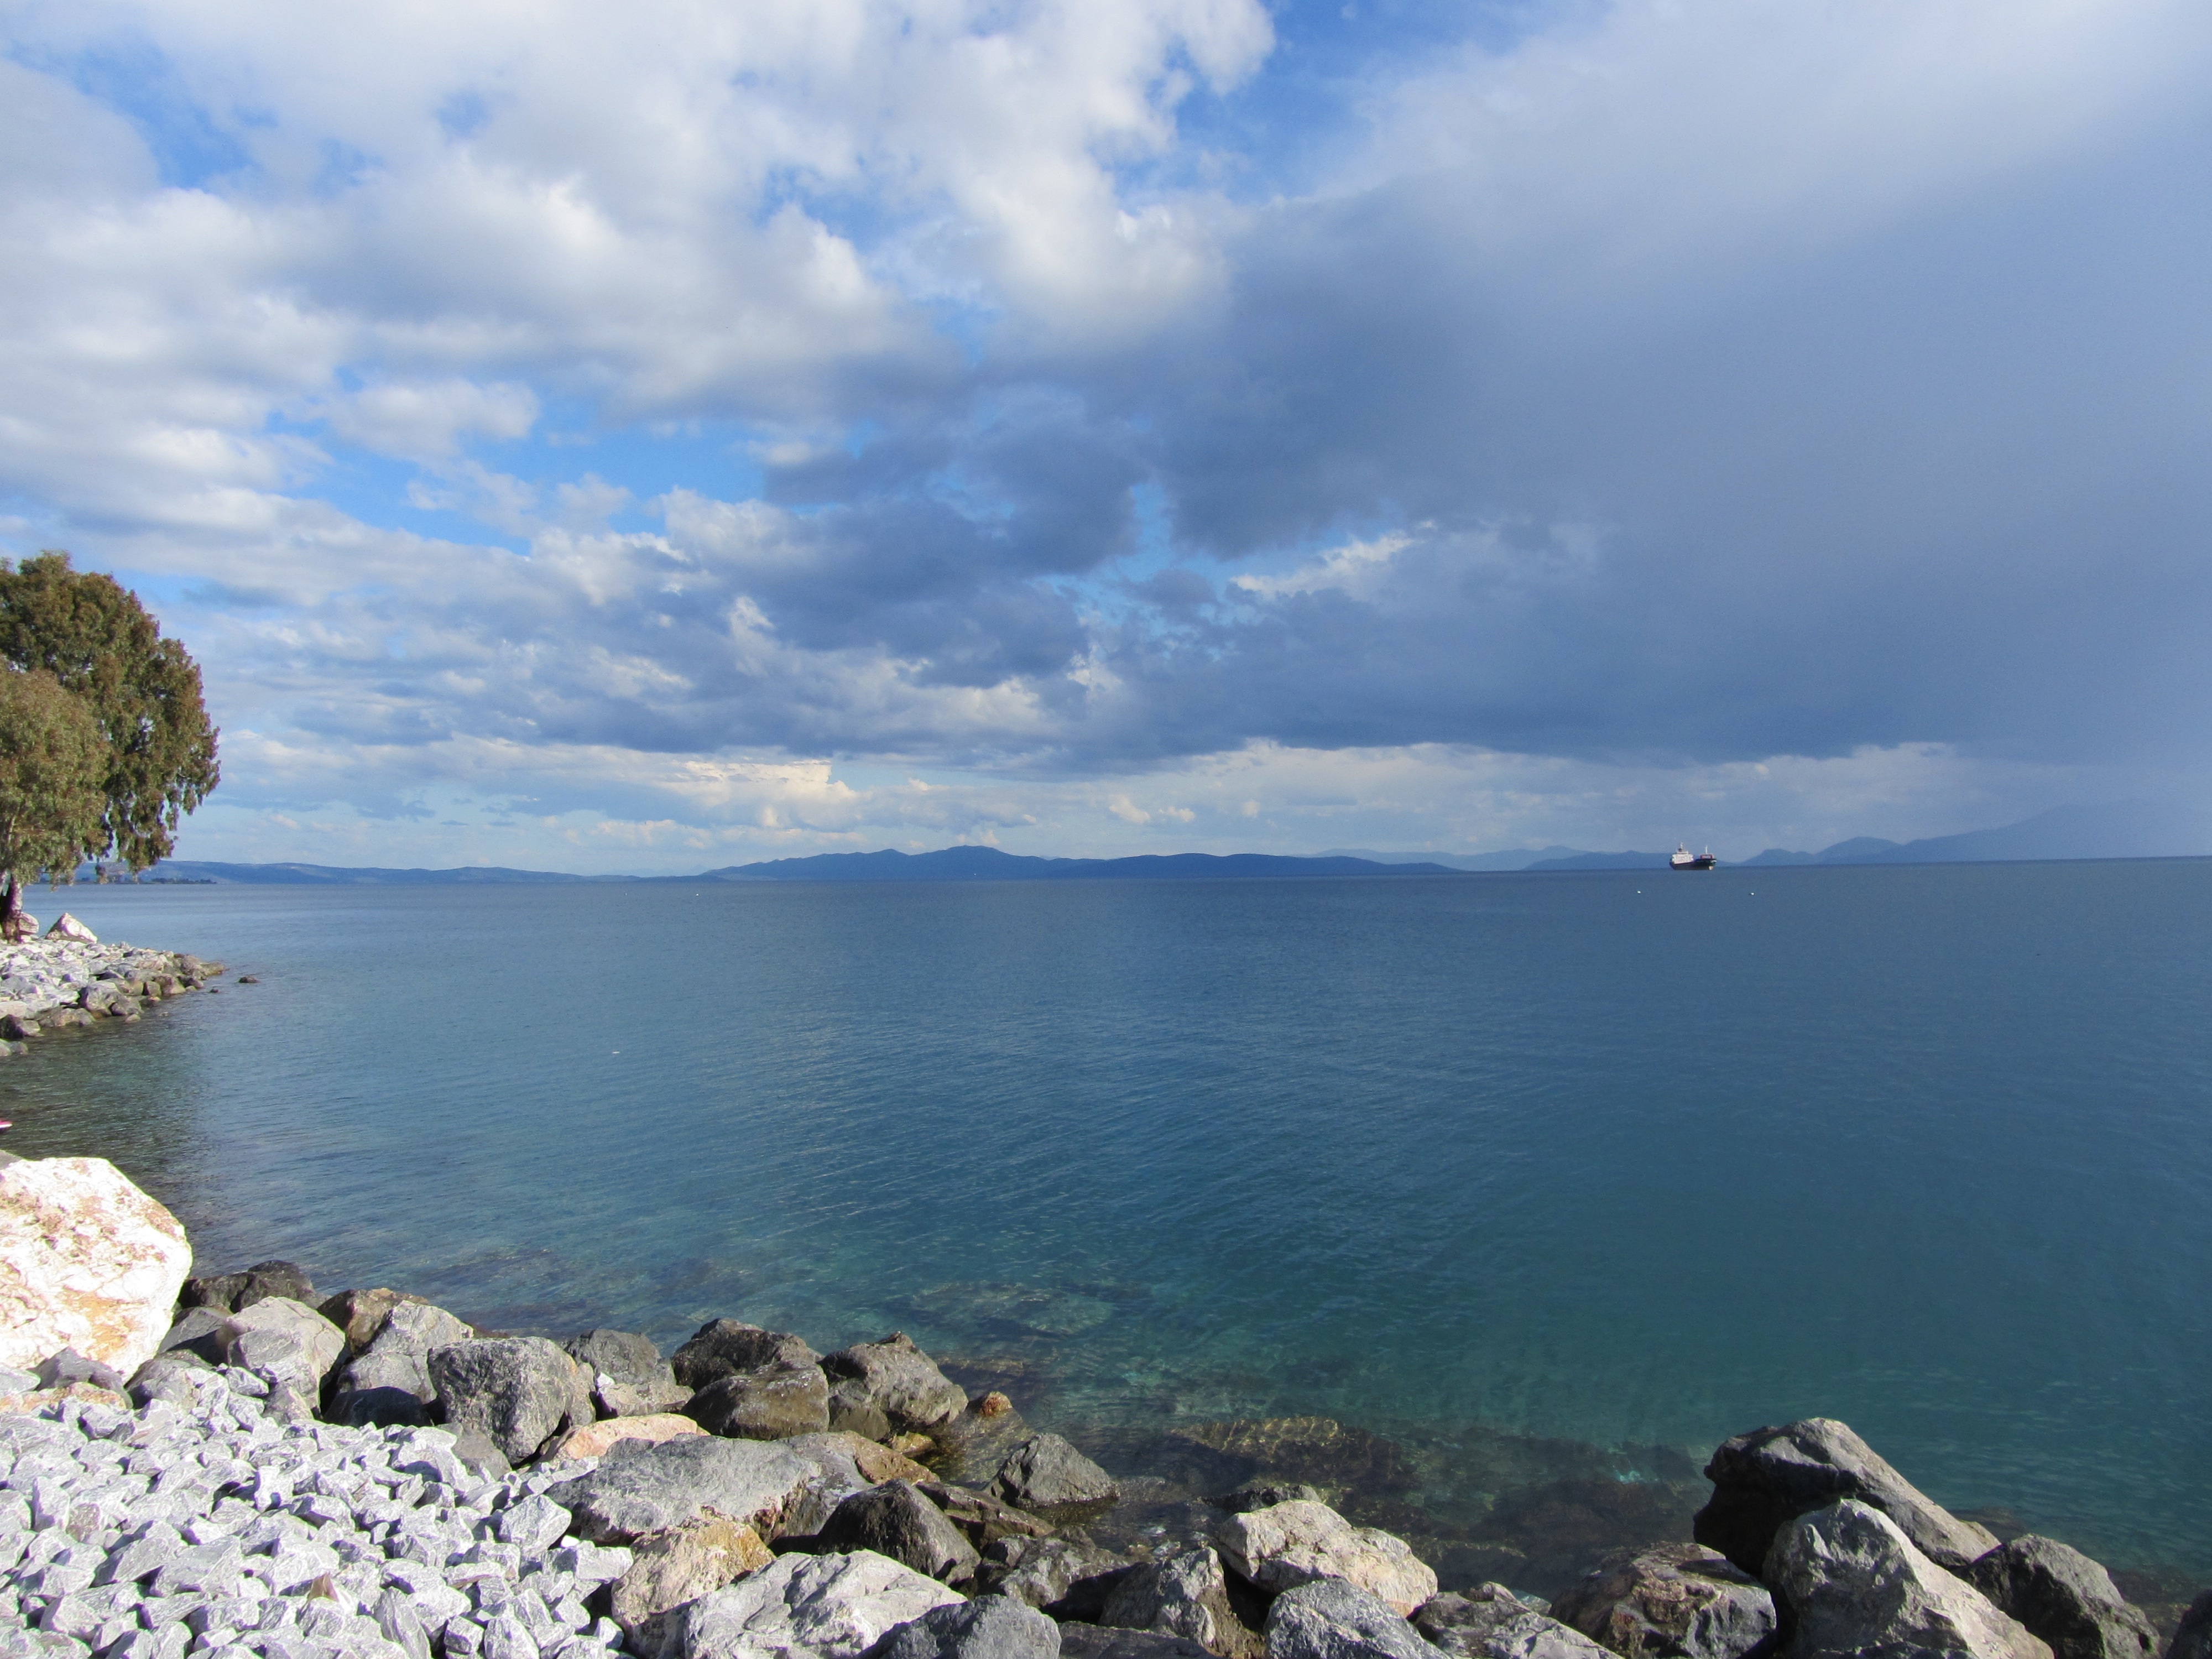
beach, landscape, sea, coast, water, rock, ocean, horizon, mountain, cloud, sky, shore, lake, vacation, cliff, cove, bay, reservoir, terrain, body of water, loch, cape, landform